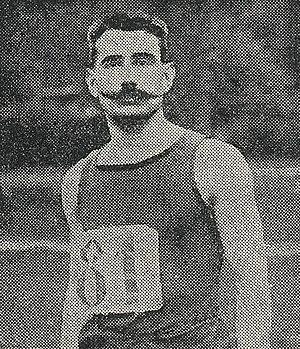
Camille Delmas, champion de France du saut en hauteur et du saut en longueur en 1910.
Les Championnats de France d'athlétisme 1910 ont eu lieu le 26 juin 1910 à la Croix-Catelan de Paris.
Camille Delmas, né le 13 novembre 1885 à Rodez et mort le 11 octobre 1957 à Paris, est un athlète français, spécialiste des saut en longueur et saut en hauteur.